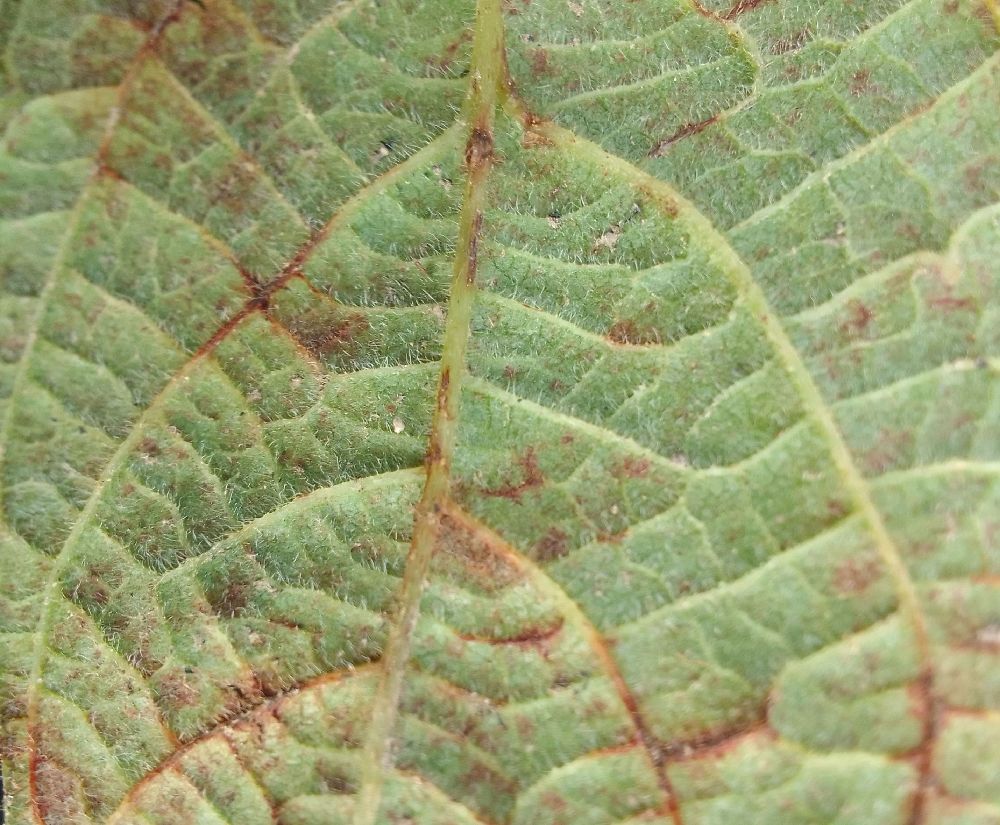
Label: anthracnose